Shek Pik

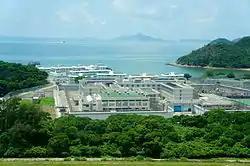
Shek Pik Prison.

Two institutions operated by the Correctional Services Department are located at Chung Hau and Shek Pik: the Sha Tsui Detention Centre and the Shek Pik Prison. Sha Tsui Detention Centre is a minimum security institution for male young offenders. It was established in 1972. Shek Pik Prison is a maximum security institution, housing male adults serving medium to long-term sentences, including life imprisonment. It was established in 1984.